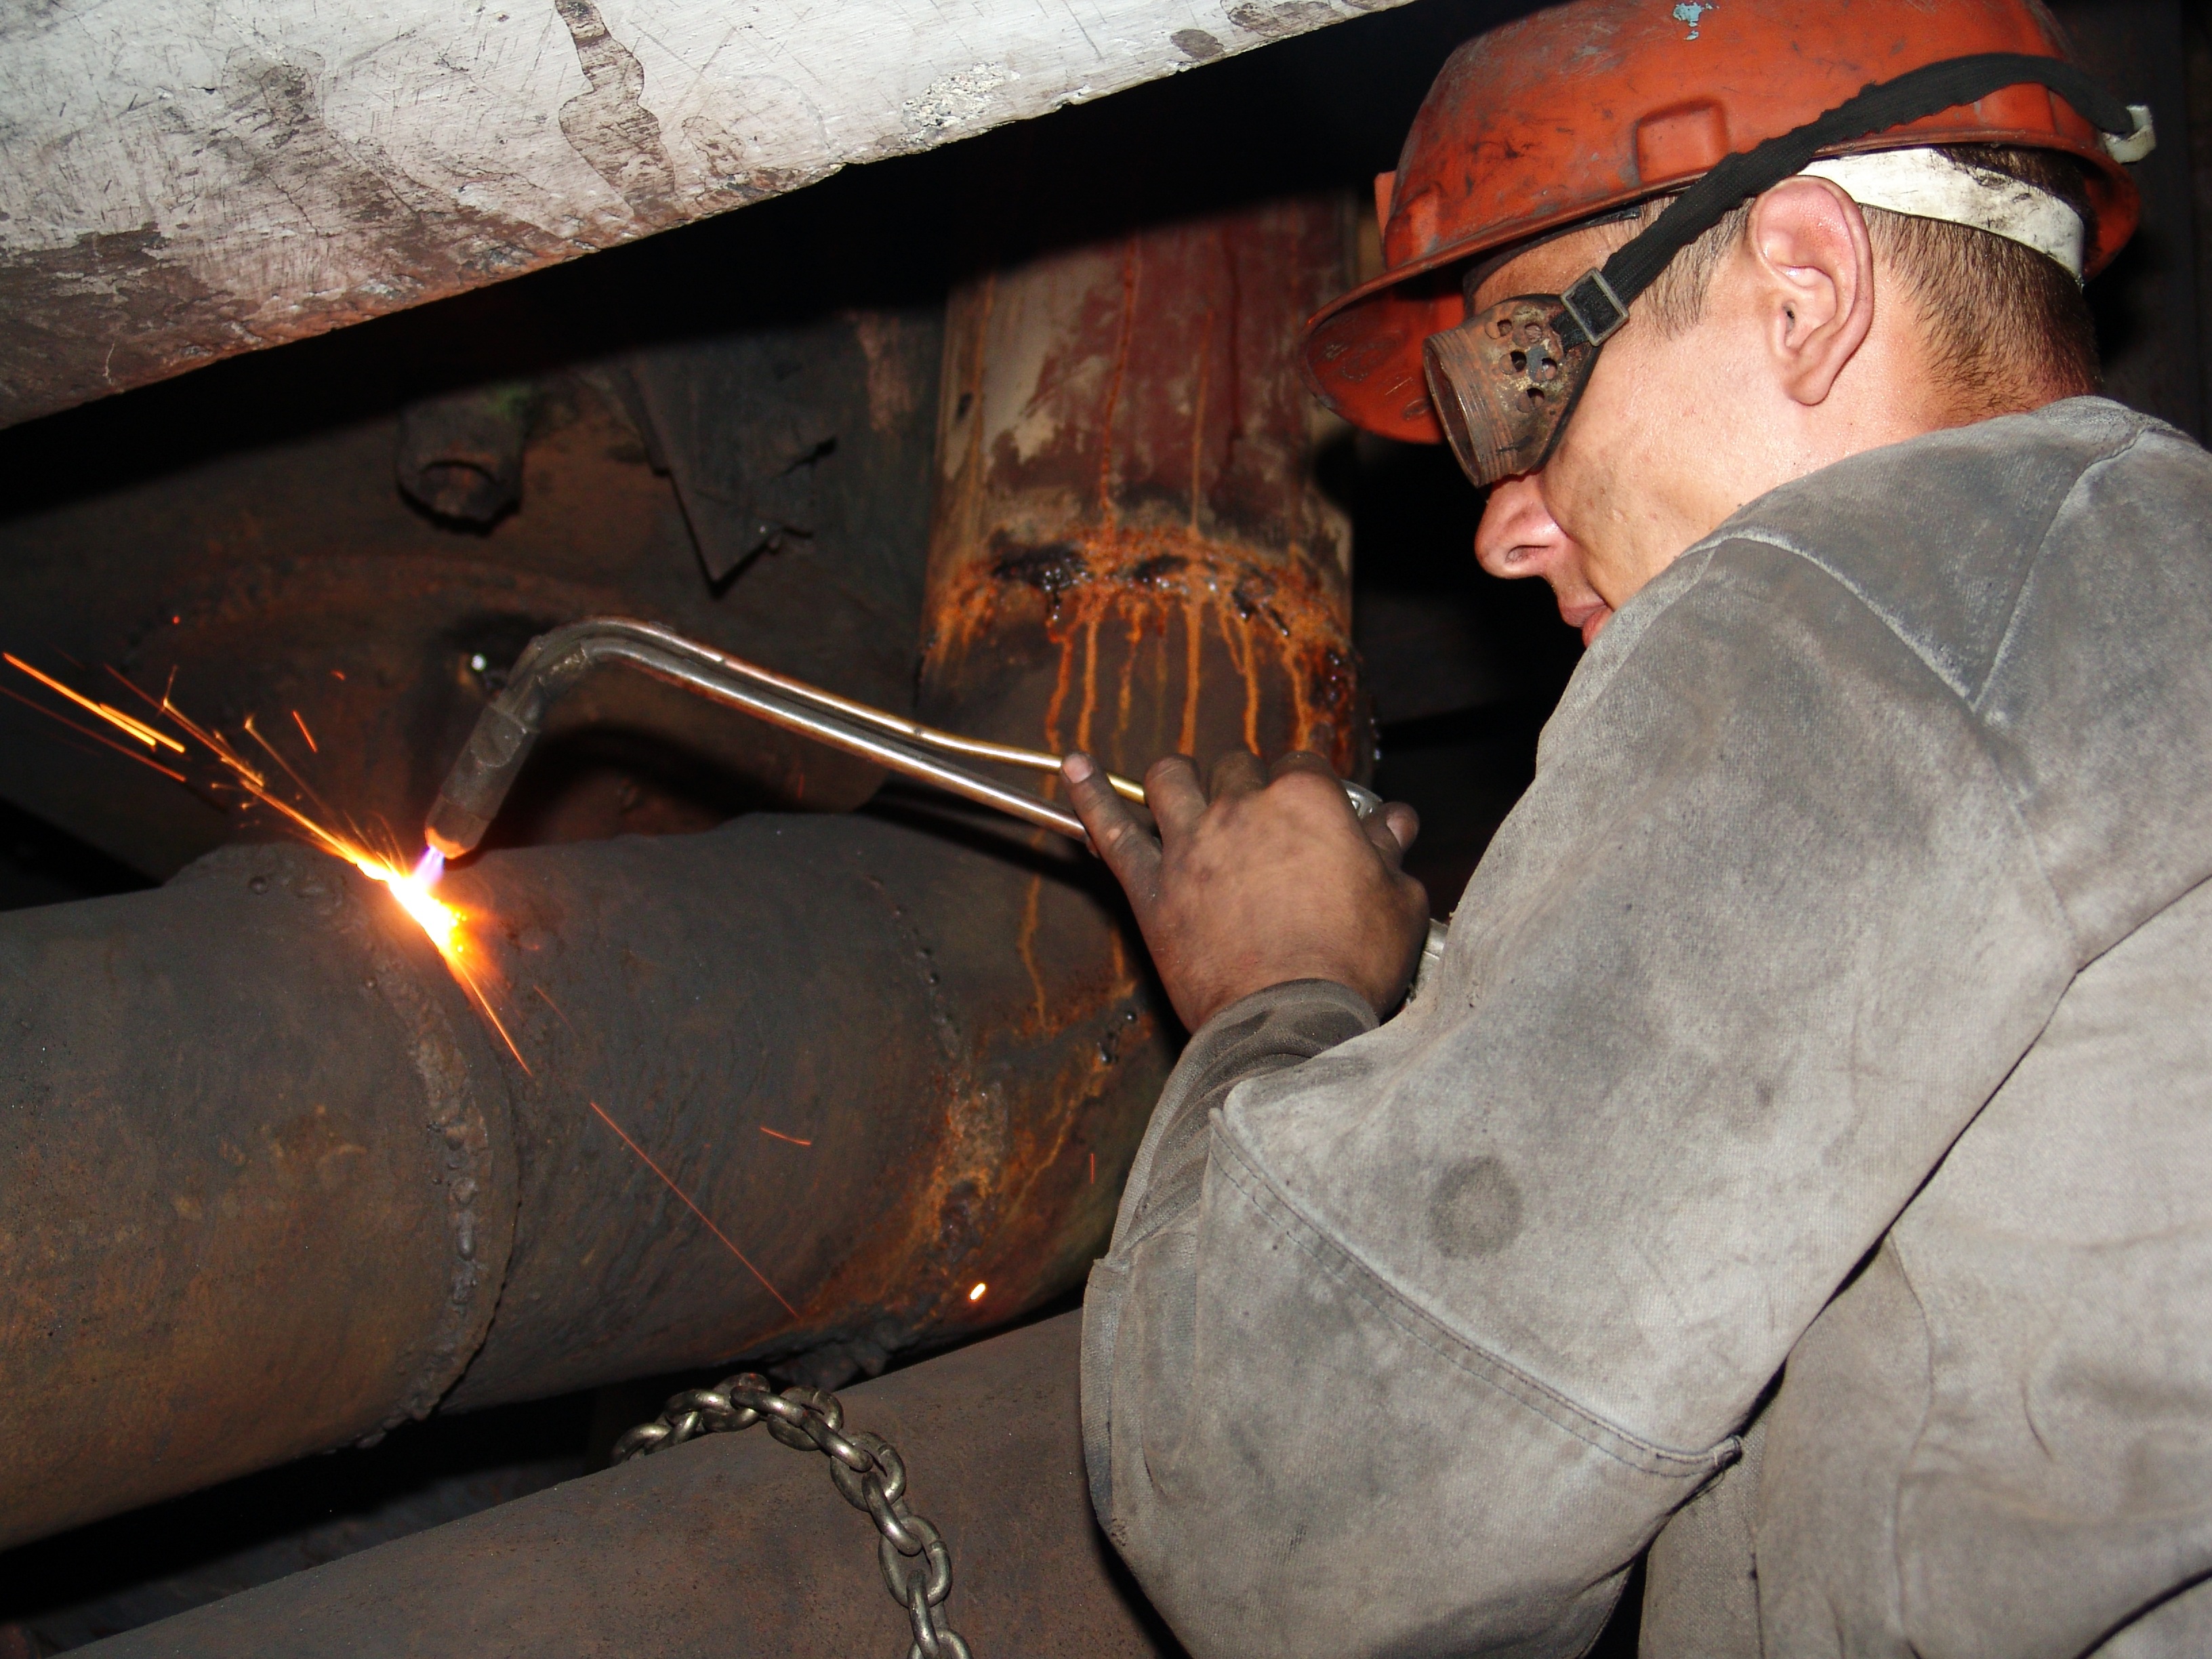
work, man, metal, fire, industry, material, one, welder, russia, trumpet, hard labour, metalsmith, welding gas